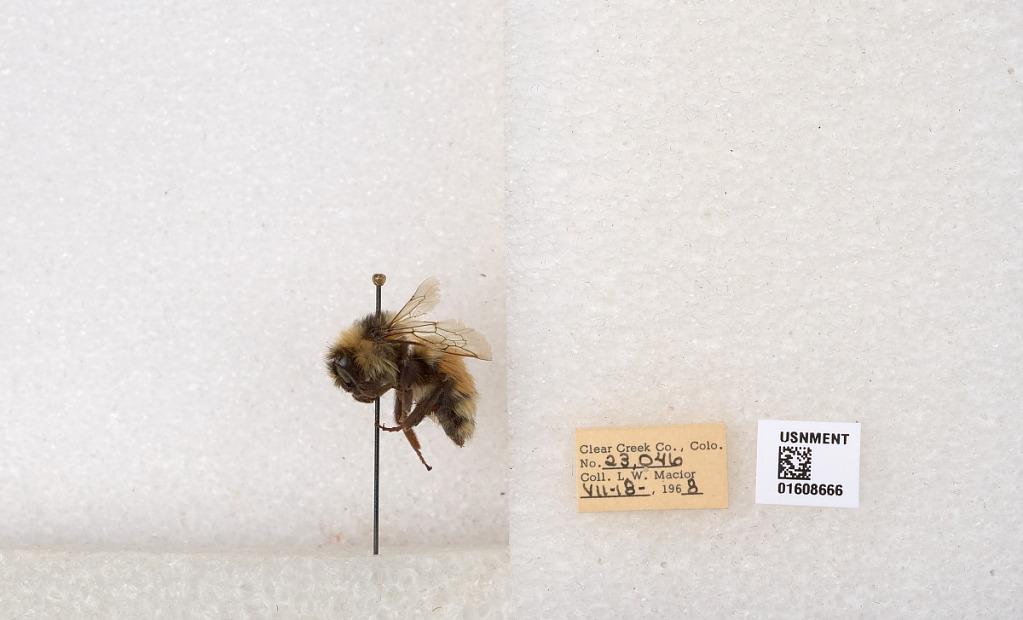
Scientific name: Bombus (Pyrobombus) sylvicola Kirby
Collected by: L. Macior
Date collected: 1968-7-18
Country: United States
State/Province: Colorado
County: Clear Creek
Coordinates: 39.6891, -105.644